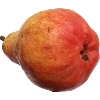
Label: red_pear